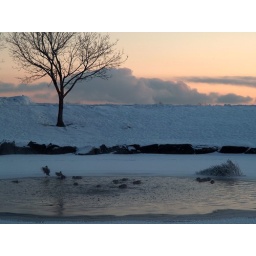
ducks in the water